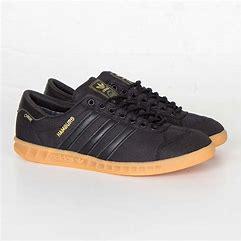
Brand: Adidas
Model: Hamburg